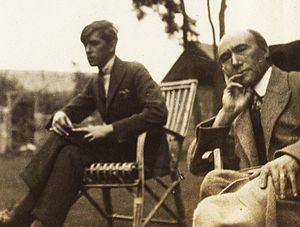
Marc Allégret est un réalisateur et photographe français, né le 23 décembre 1900 à Bâle et mort le 3 novembre 1973 à Paris.
Cette page dresse une liste de personnalités nées au cours de l'année 1900.
André Gide est un écrivain français, né à Paris 6ᵉ le 22 novembre 1869 et mort à Paris 7ᵉ le 19 février 1951.